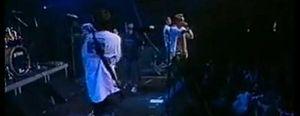
Crazy Town, aussi connu sous le nom de CXT, est un groupe de rap rock américain, originaire de Los Angeles, en Californie. Le groupe est surtout connu pour son single Butterfly, classé au Billboard Hot 100. La formation compte trois albums studio, The Gift of Game, Darkhorse et The Brimstone Sluggers sorti le 28 août 2015.